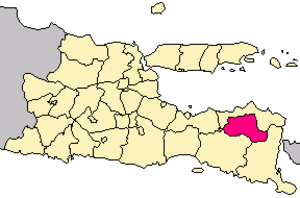
Le kabupaten de Bondowoso, en indonésien Kabupaten Bondowoso, est un kabupaten d'Indonésie situé dans la province de Java oriental.